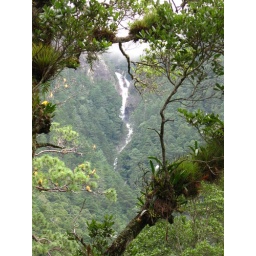
Waterfall in the cloud forest